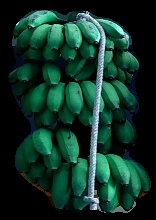
Variety: rasbale
Grade: grade2